L. W. Ross House

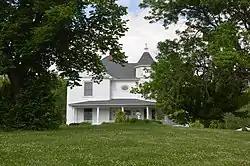

The L. W. Ross House, near Taylorsville, Kentucky, is a historic house with Queen Anne-style influences which was built in about 1896. It was listed on the National Register of Historic Places in 1992.